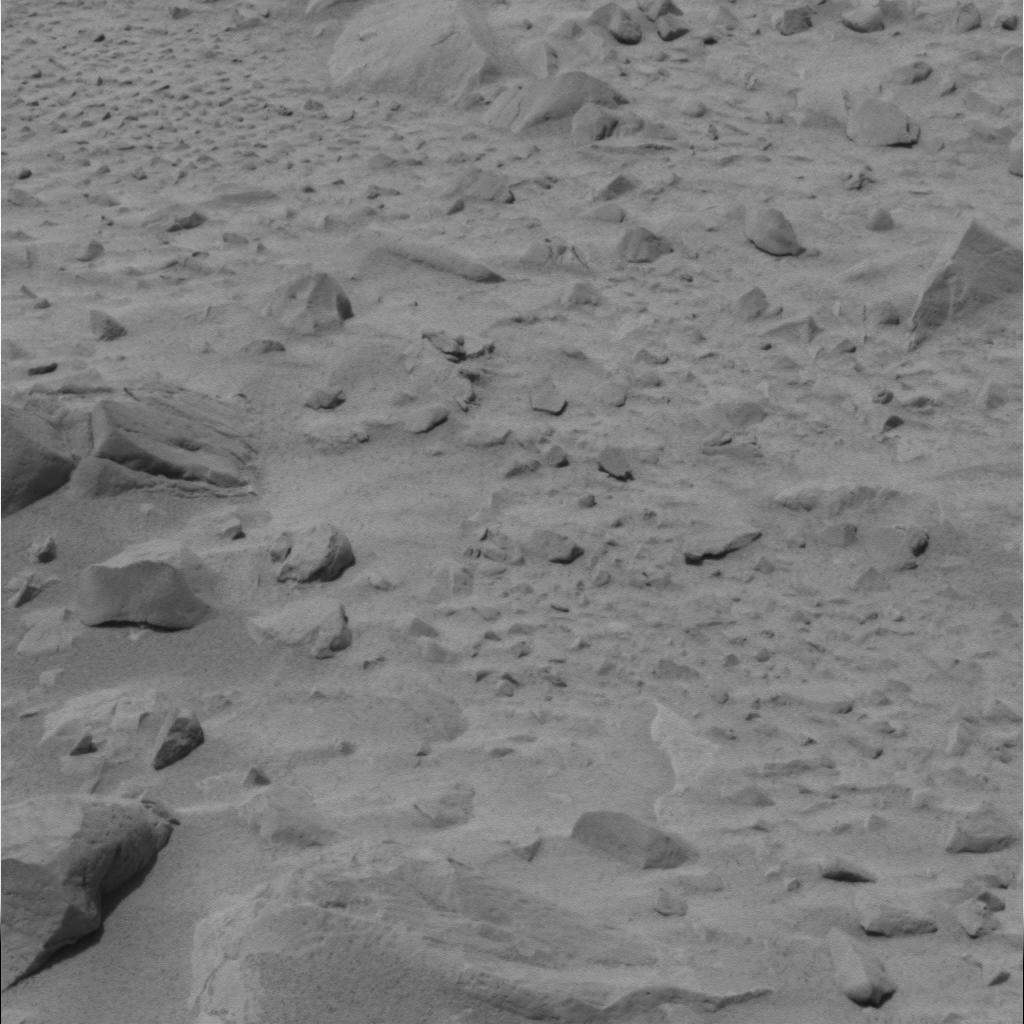
Surface features visible: Float Rocks, Clasts, Soil, Nearby Surface